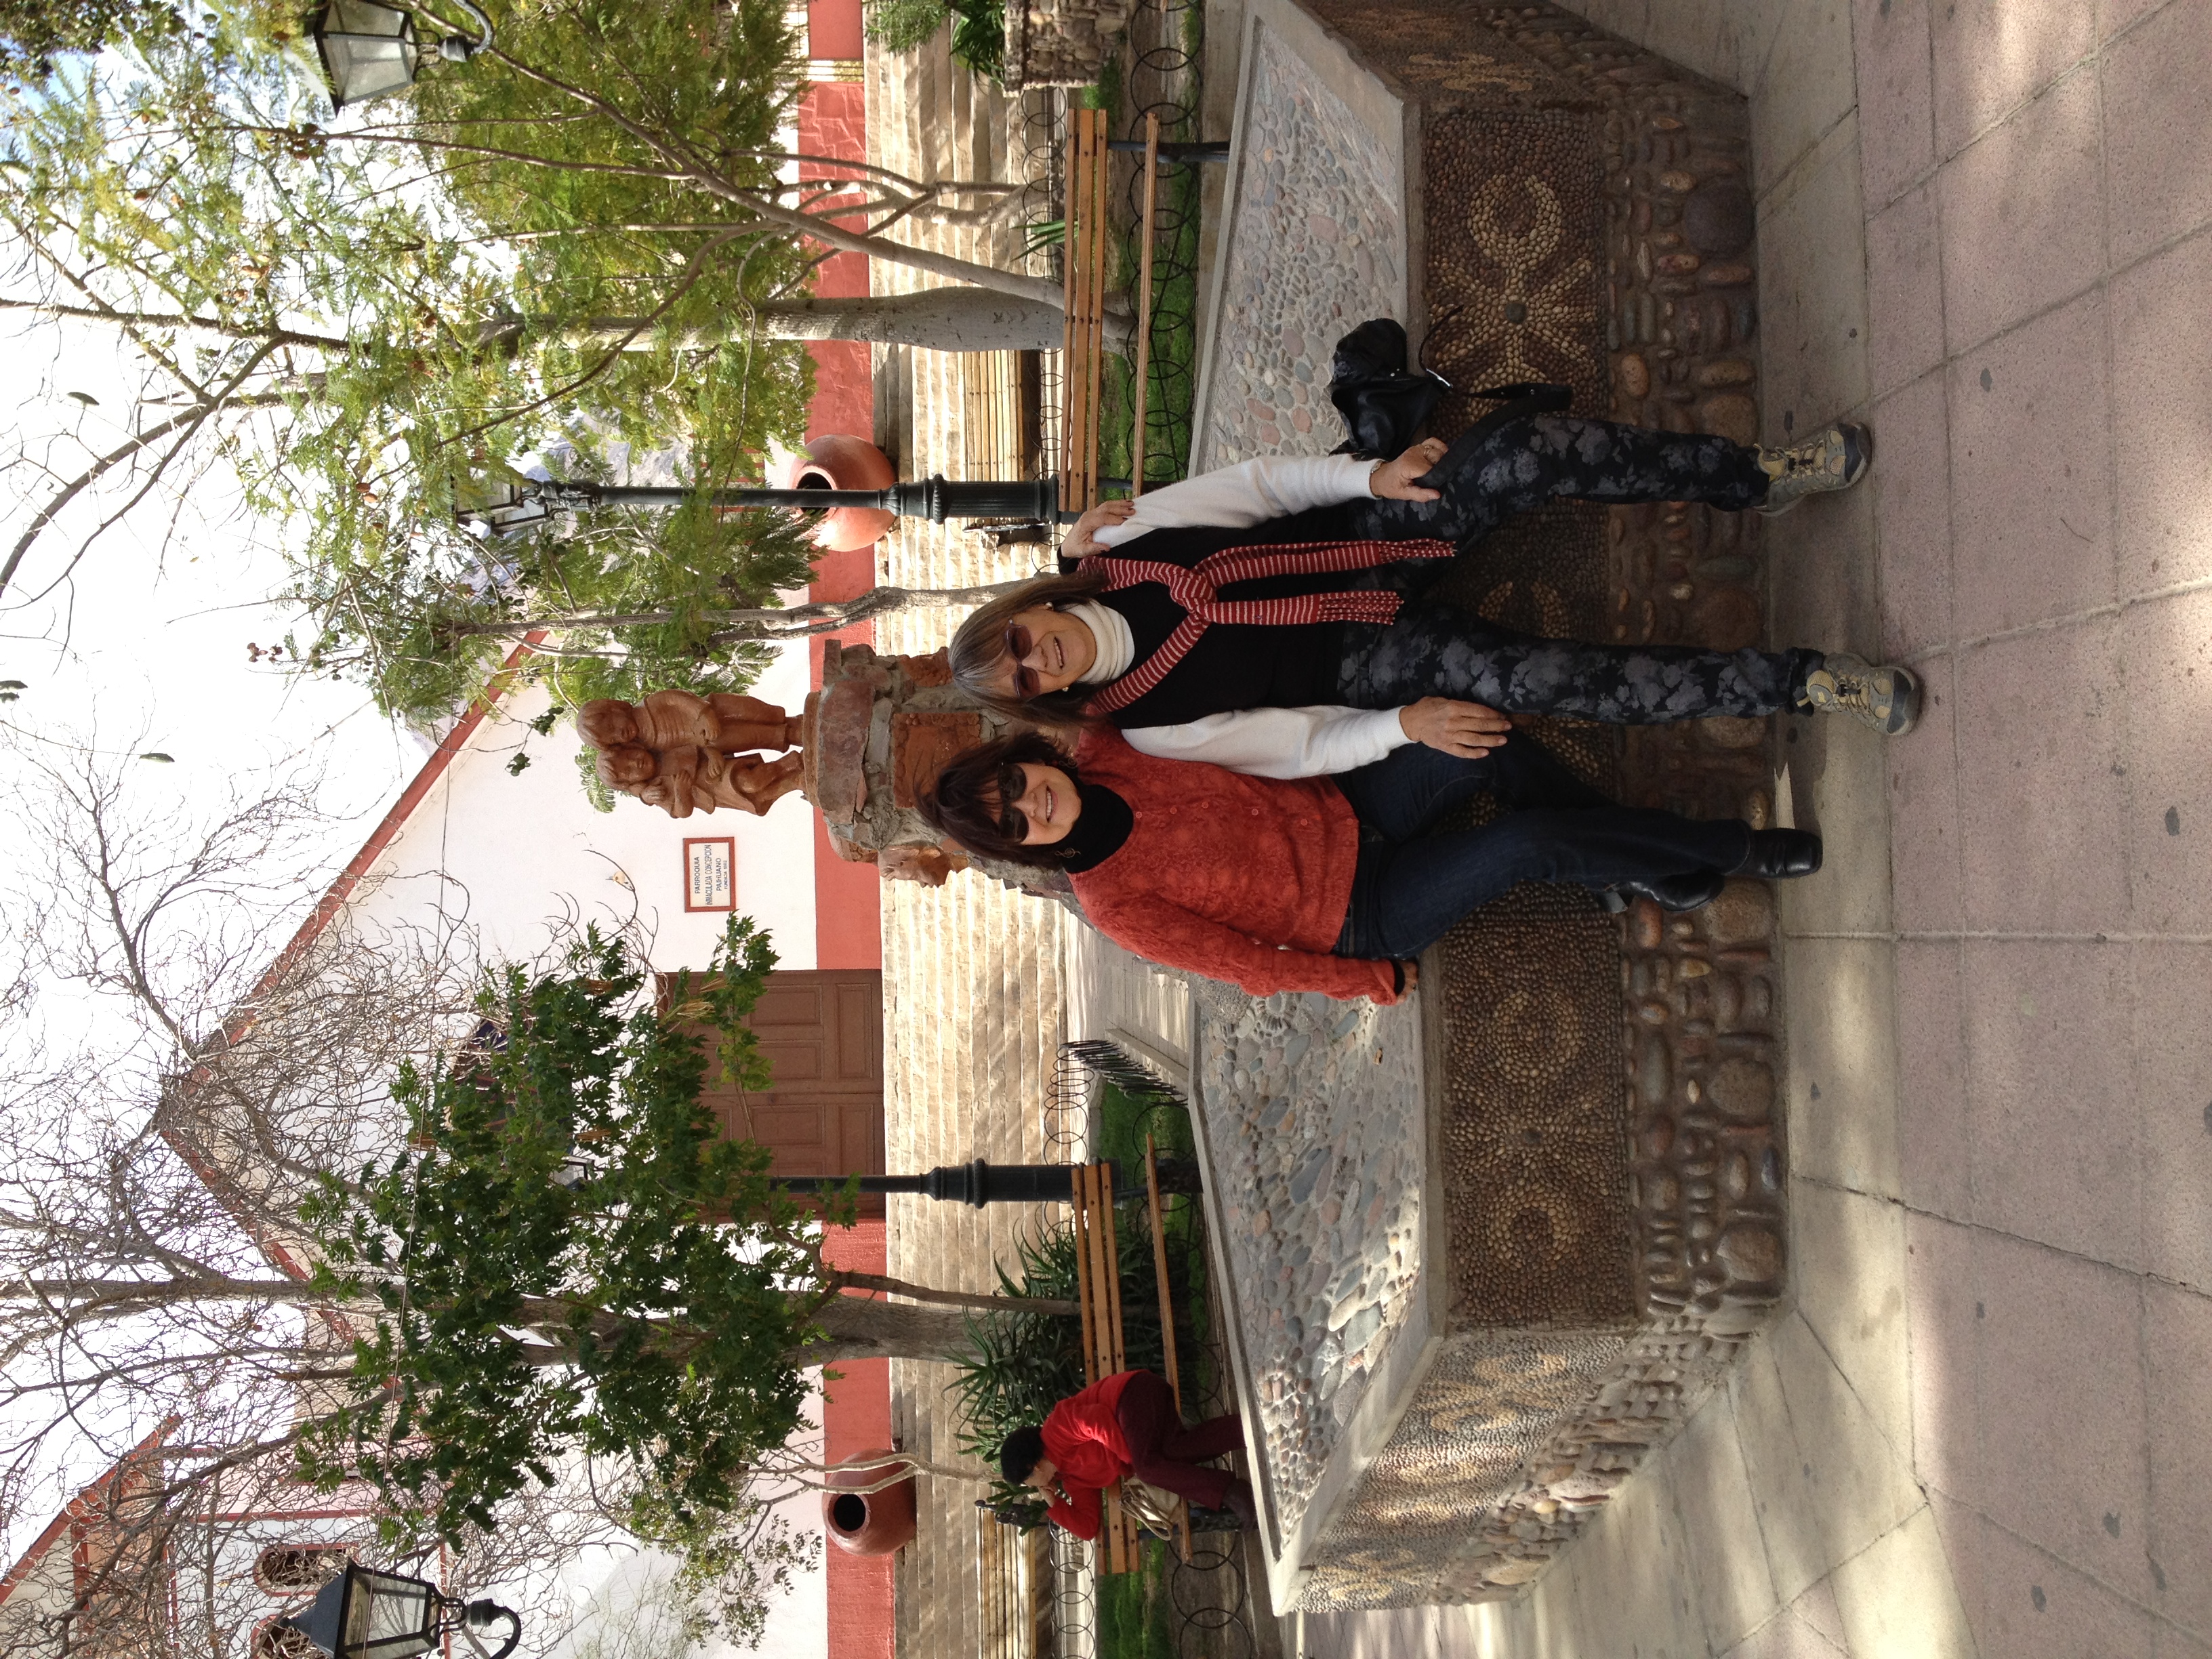
pedestrian, street, flower, spring